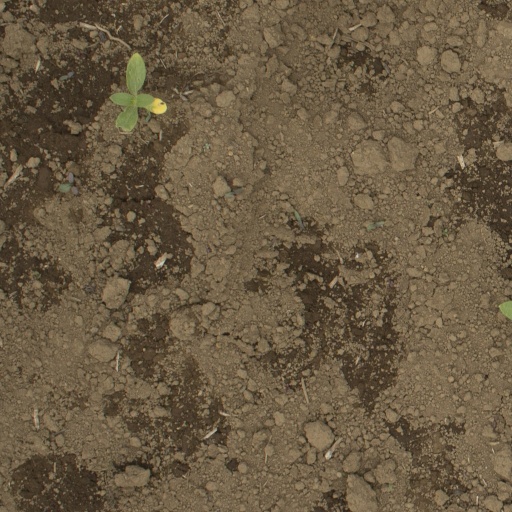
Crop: Jerusalem artichoke